Tasgetius

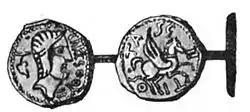
Drawing of bronze coin issued by Tasgetius ("Tasgiitios")

"Tasgiitios", with the double "i" representing vowel lengthening, appears on numerous examples of a bronze coin assumed to be issued by Caesar's friend. The coin depicts on its obverse a crowned head of "Apollo" with a three-lobed ivy leaf, a usual symbol of Dionysus, and the name or cult title ΕΛΚΕSΟΟΥΙΞ ("Elkesovix"). A winged horse, usually called "Pegasus" in numismatic literature, appears on the reverse with the name "Tasgiitios".